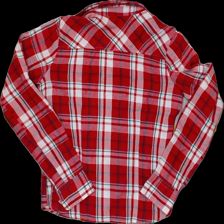
View: back
Type: Shirt
Category: Ladies
Brand: Not Applicable
Colors: Red, Green, White
Material: 100% cotton
Pattern: Checkered print
Cut: Regular, Collar
Size: M
Season: All
Trend: No trend
Stains: No
Damage: Pulled threads
Price range: <50
Recommended usage: Recycle